Ellis Gibbons

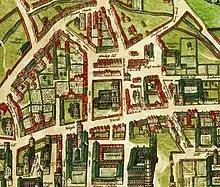
16th-century Cambridge (Braun and Hogenberg)

Ellis Gibbons was born to William and Mary ( 1603) Gibbons in Cambridge and baptised on 30 November 1573 at Holy Trinity Church, Cambridge. At the time early baptisms were commonplace, so his actual date of birth was likely shortly before 30 November. He was born as the second surviving son in a musical family, where his father William had recently become head of the Cambridge waits, and his older brother Edward would also go into a musical career. 1581/82 saw the birth of Ferdinando in Cambridge, who eventually took William's place as wait. Orlando, who would become the most famous musician of the family, was born in 1583 in Oxford, although musicologist George A. Thewlis notes that Edward and Ellis were still living in Cambridge at the time.